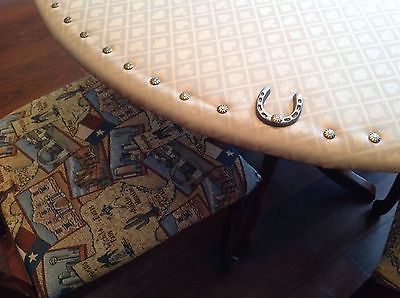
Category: table